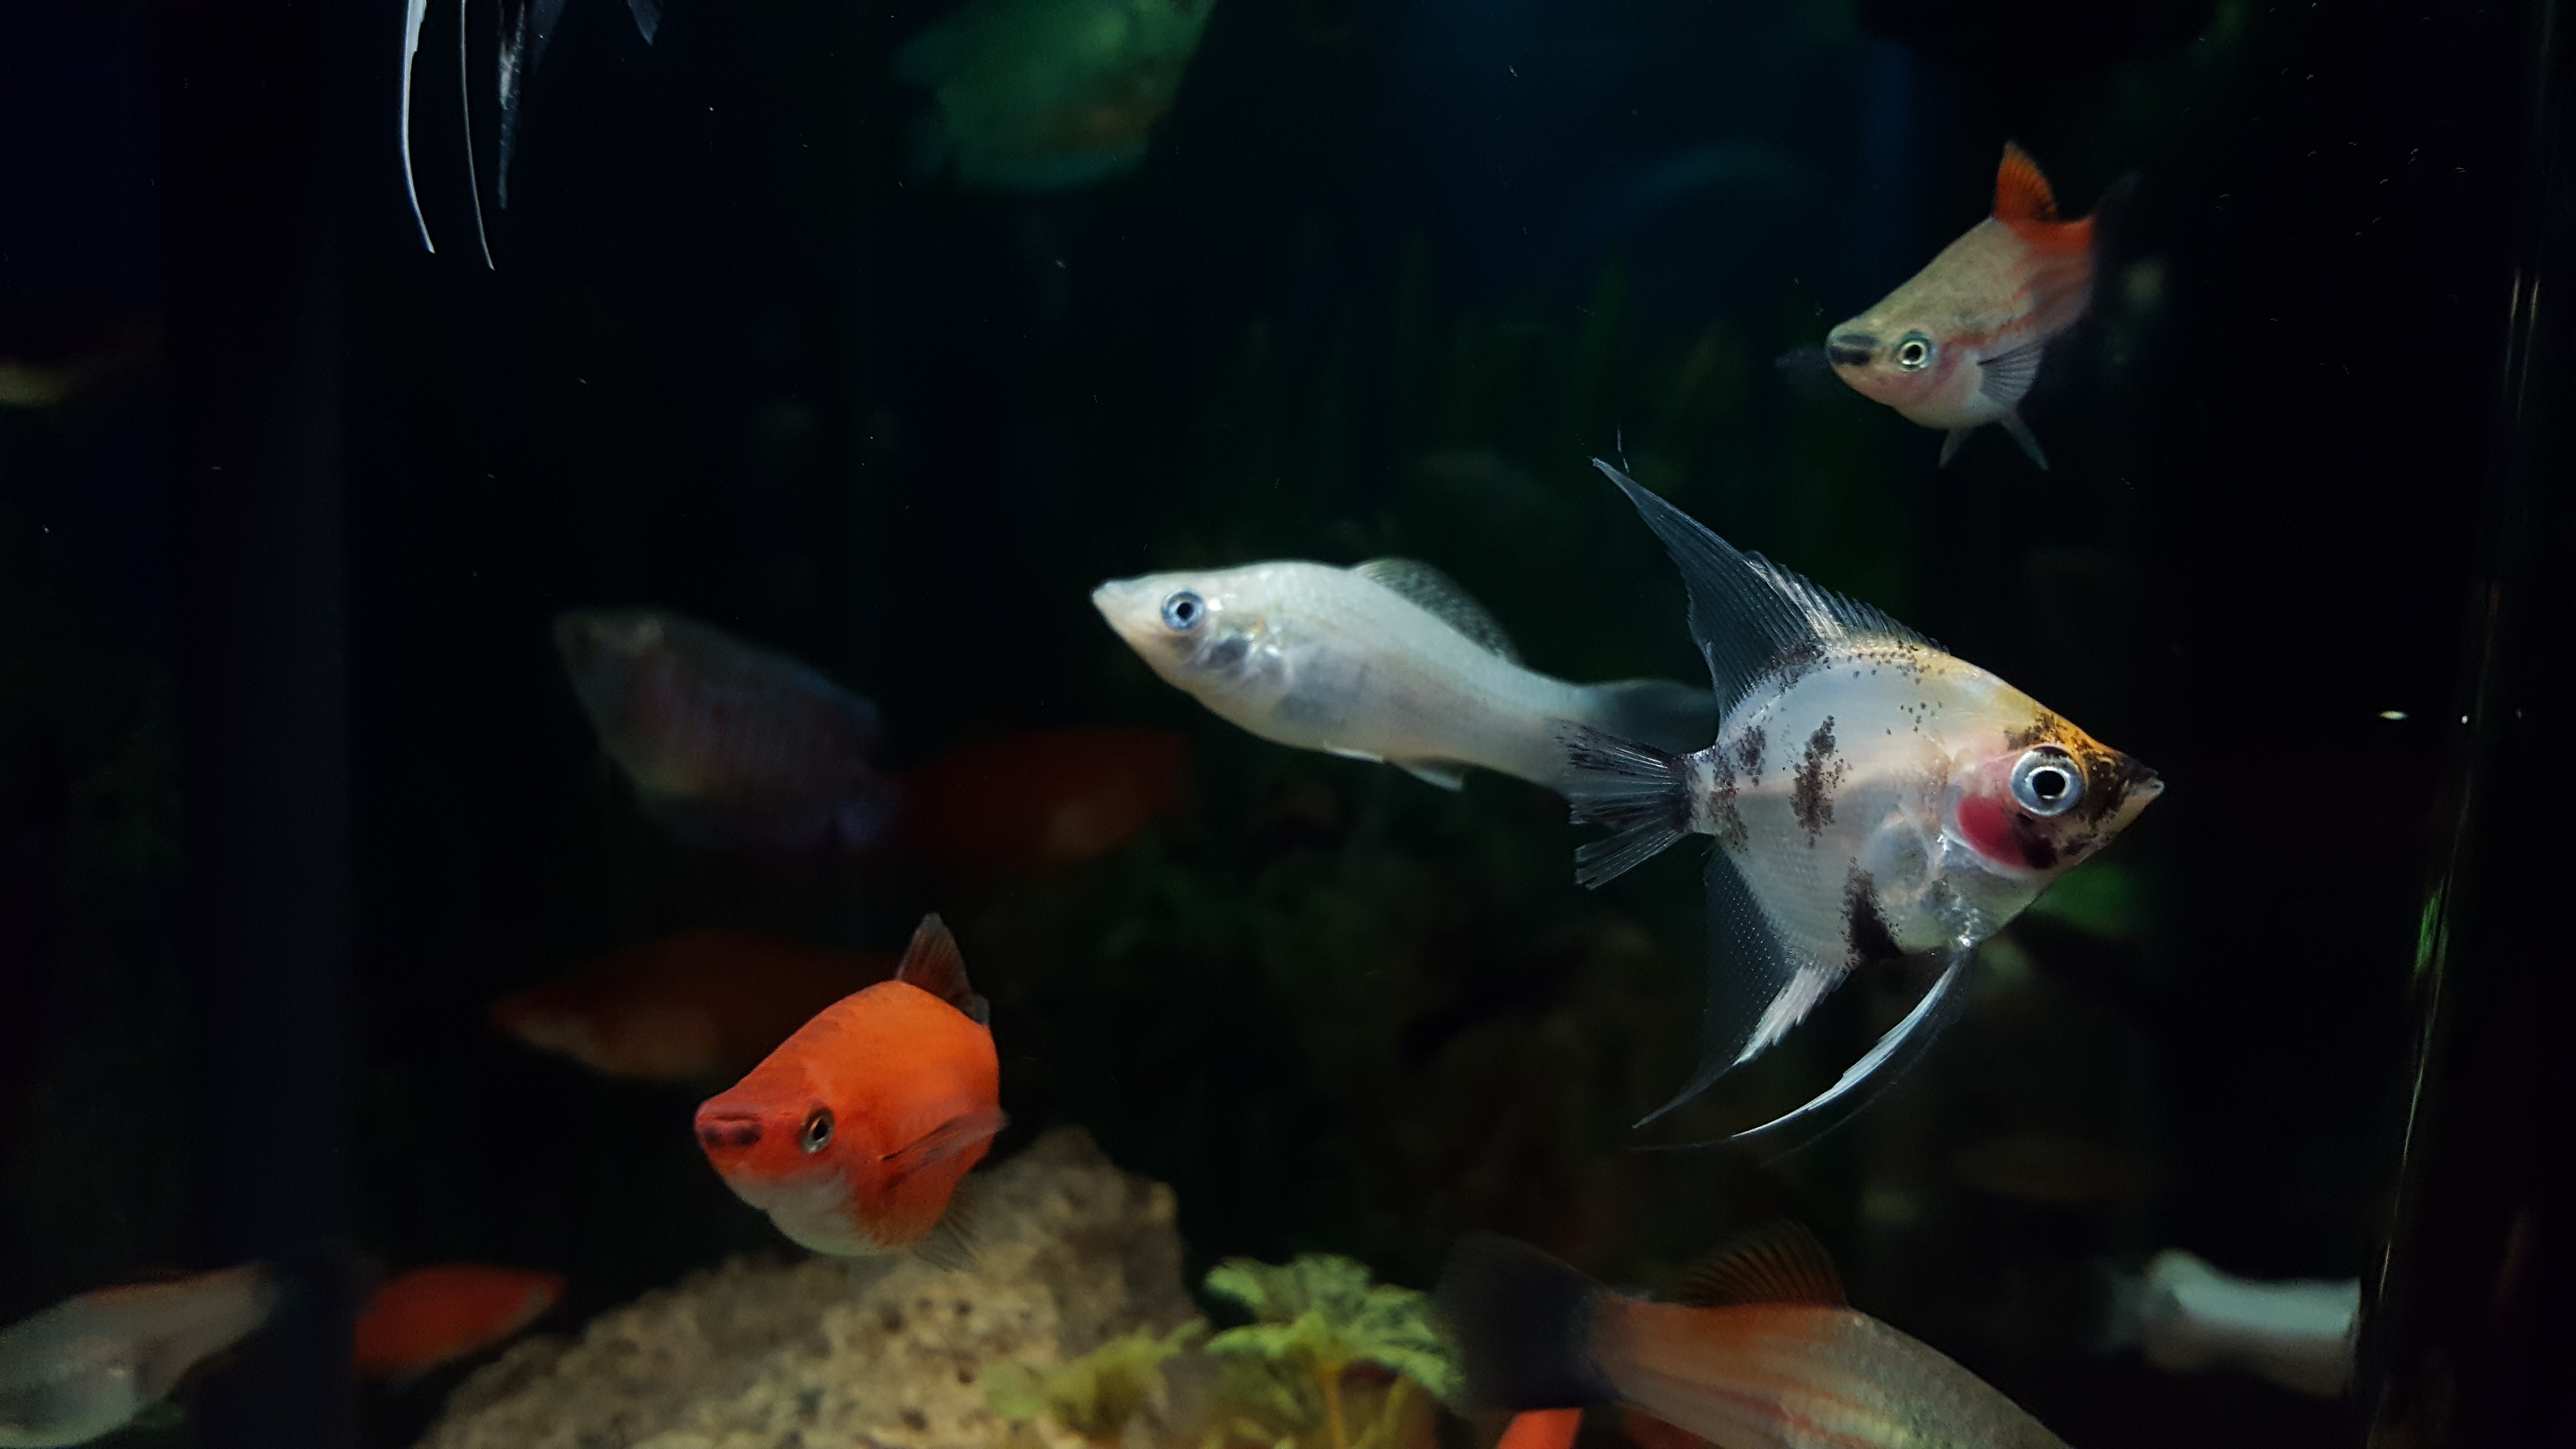
landscape, sea, water, nature, ocean, animal, wildlife, underwater, swim, green, red, tropical, color, biology, small, blue, aquatic, hawaii, colorful, fish, fauna, coral, swimming, coral reef, life, reef, dive, egypt, snorkel, aquarium, bright, deep, marine, tank, caribbean, exotic, goldfish, saltwater, hobby, tropical fish, sharm, marine biology